Jan Szymański (speed skater)

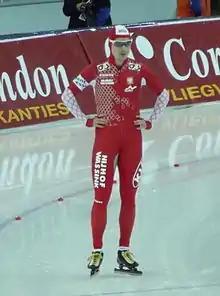

Jan Marek Szymański (born 2 March 1989) is a Polish speed skater. He is the current holder of the Polish records in 3000 and 5000 metres.